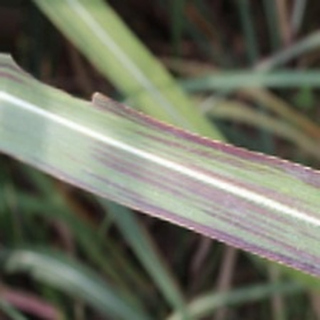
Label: sugarcane_bacterial_blight